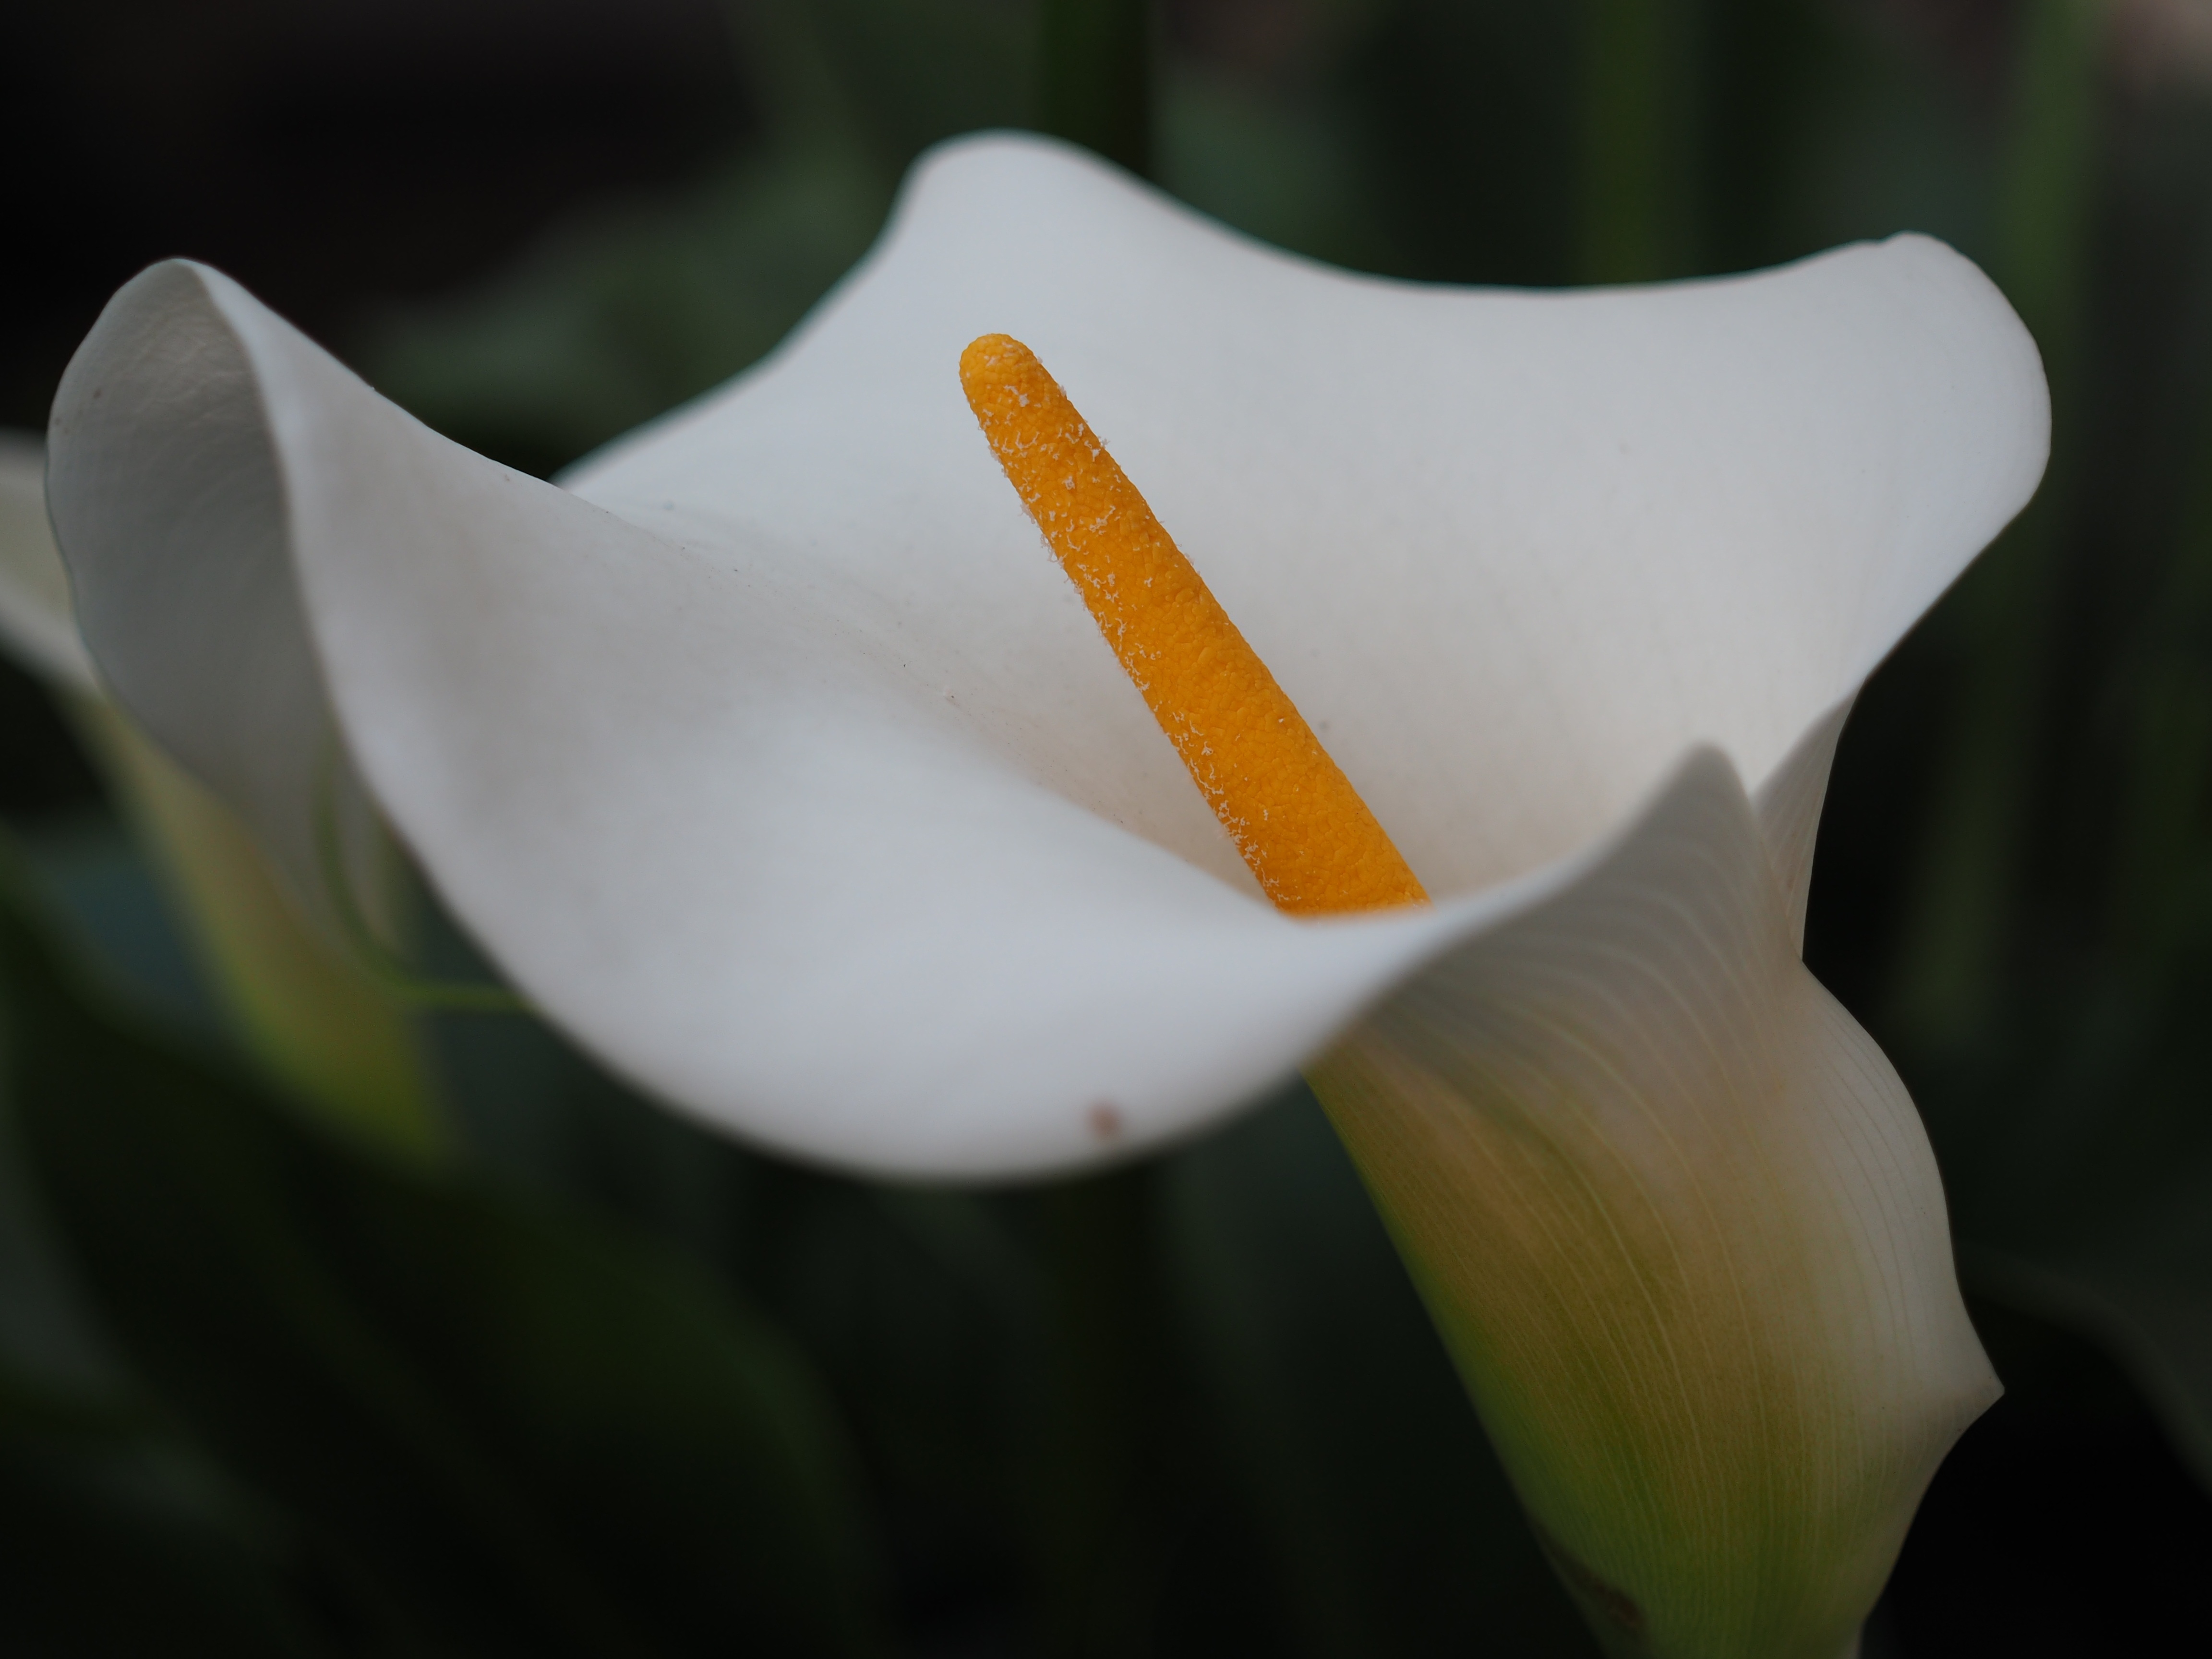
blossom, plant, white, photography, leaf, flower, petal, green, botany, yellow, flora, flowers, close up, spathe, lily, calla, arum, macro photography, white flowers, flowering plant, plant stem, land plant